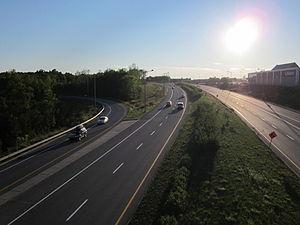
Route 148 à Gatineau, vue direction ouest à partir du viaduc du boulevard Saint-Raymond. Corridor ancienement reservé pour l'autoroute 50.
L'autoroute 50 est une autoroute interurbaine québécoise desservant les régions de l'Outaouais et des Laurentides. Elle est le principal lien routier entre la grande région de Montréal et Gatineau sur la rive nord de la rivière des Outaouais. Sa longueur totale est de 158 kilomètres. Son tracé est parallèle à la rivière des Outaouais.